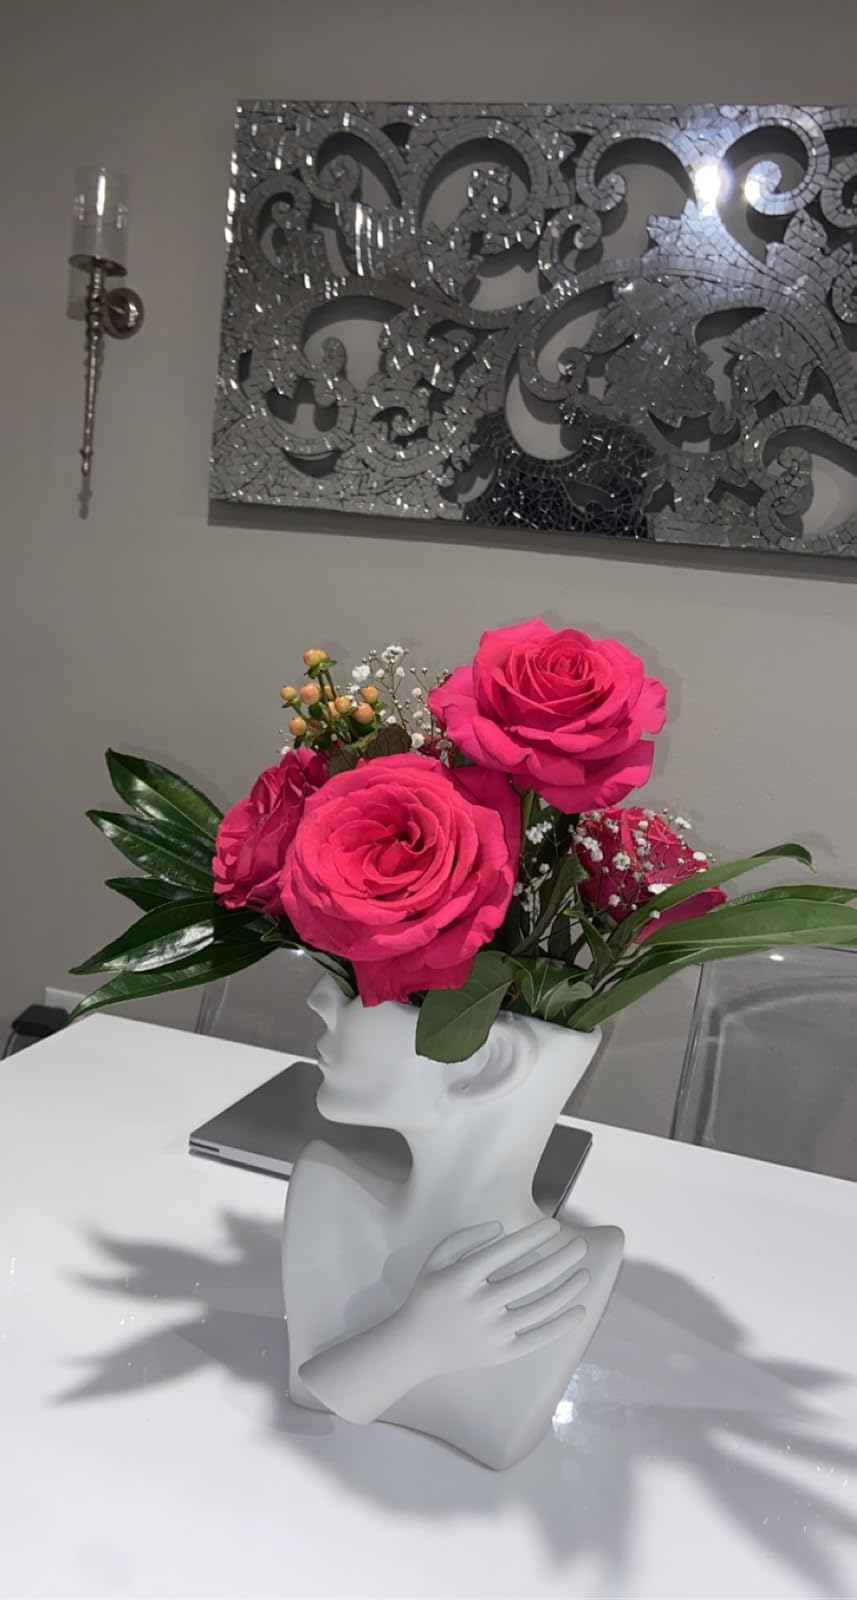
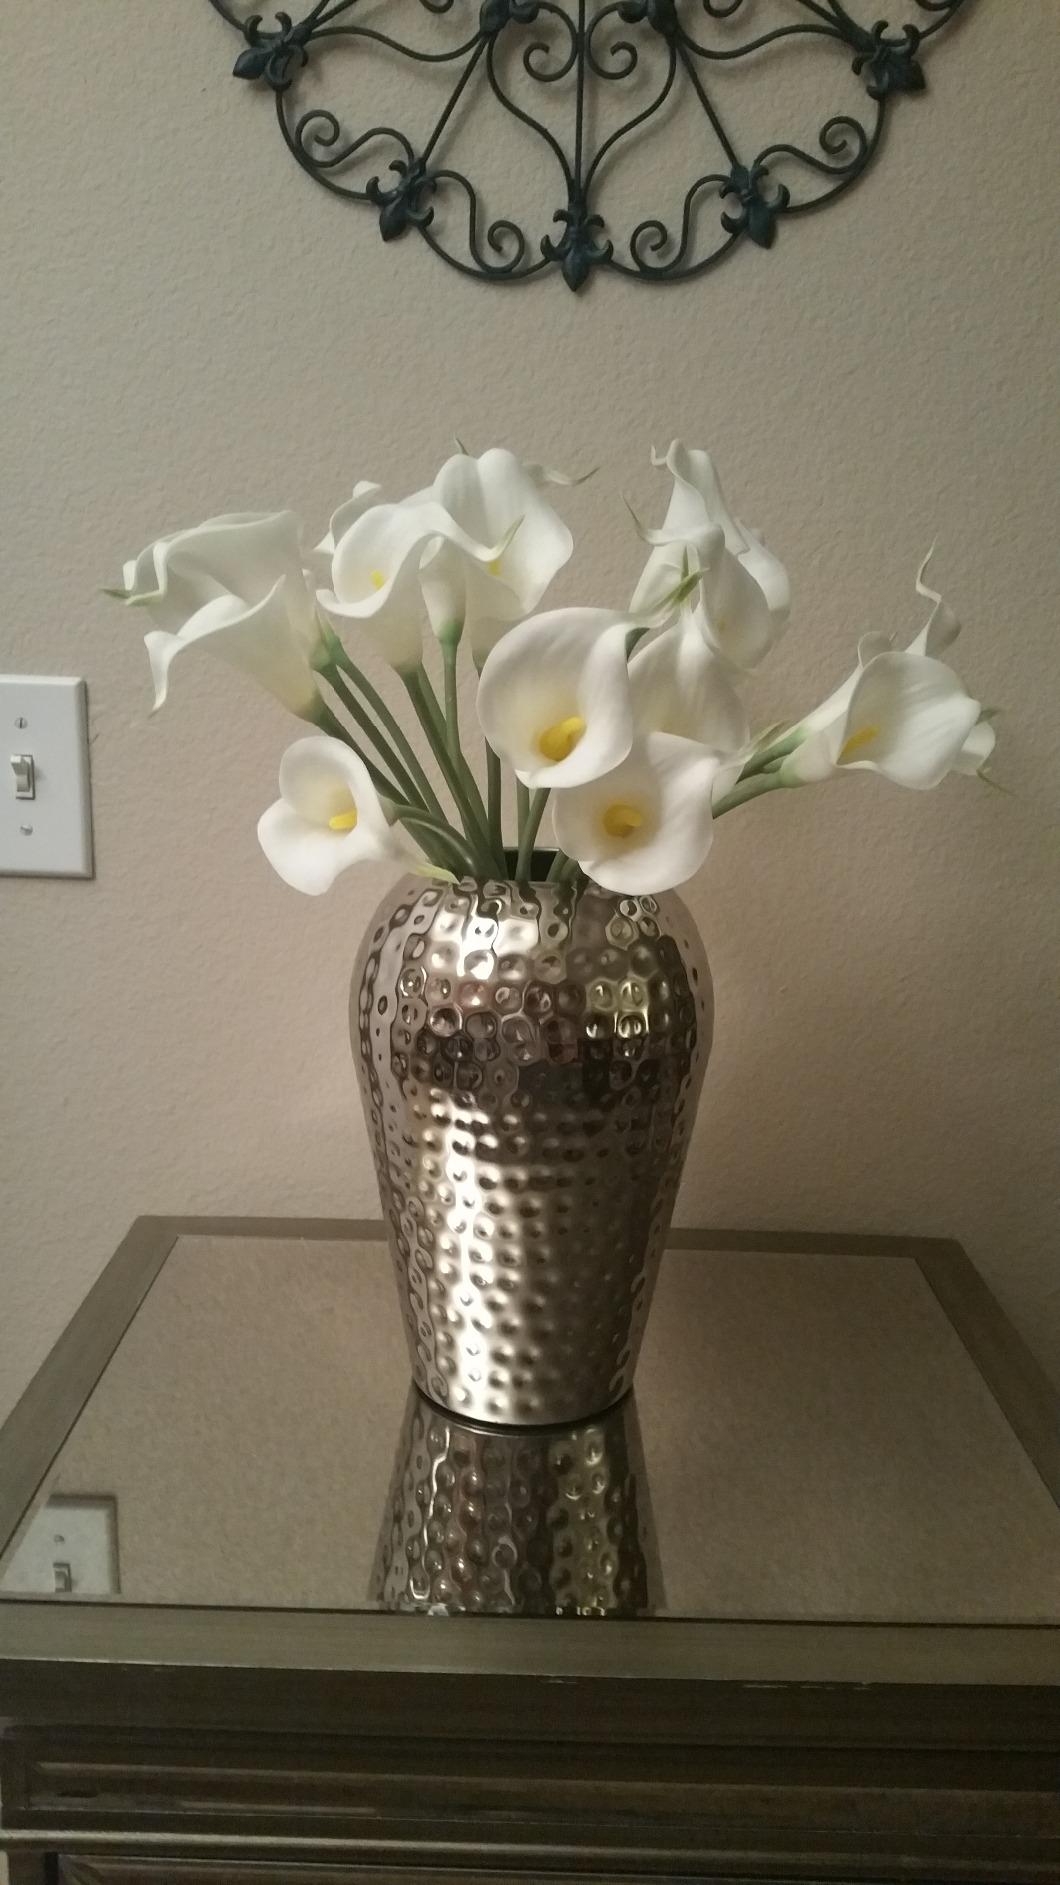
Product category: vase
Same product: no